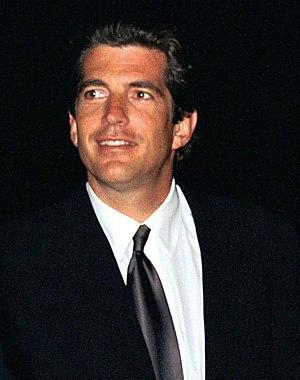
John Fitzgerald Kennedy, Jr., parfois désigné JFK Jr., surnommé John-John, né le 25 novembre 1960 à Washington, D.C. et mort le 16 juillet 1999 dans un accident d'avion au large de Martha's Vineyard dans le Massachusetts, est une personnalité américaine, avocat, journaliste et créateur du magazine George. Il est surtout connu pour être le fils de John Fitzgerald Kennedy, 35ᵉ président des États-Unis, et de Jacqueline Kennedy-Onassis.
Le clan Kennedy est une famille américaine d'origine irlandaise, ayant donné aux États-Unis de nombreux politiciens issus du Parti démocrate tout au long du XXᵉ siècle puis du XXIᵉ siècle. Les Kennedy sont principalement implantés en Nouvelle-Angleterre, et particulièrement dans la région de Boston, dans le Massachusetts. Le membre le plus illustre de la famille est John Fitzgerald Kennedy, 35ᵉ président des États-Unis, assassiné au cours de son mandat en 1963.